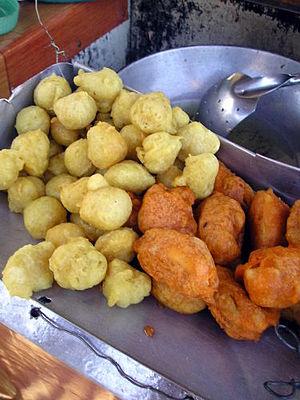
Les boulettes de poisson sont un aliment très répandu dans le sud de la Chine et dans la diaspora chinoise. Elles sont également communes en Scandinavie, où elles sont préparées à partir de morue ou d'aiglefin.